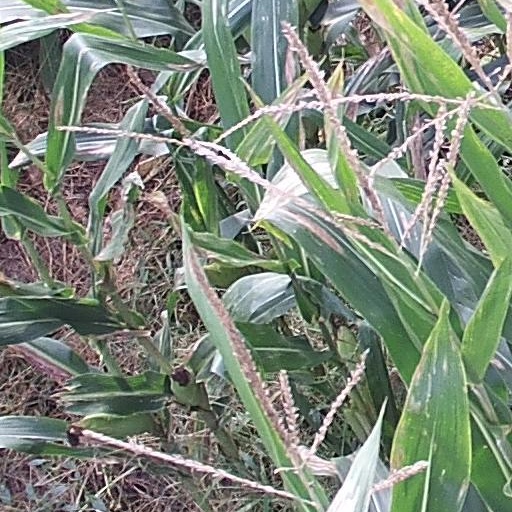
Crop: maize; corn